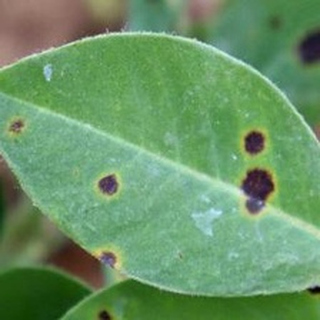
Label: groundnut_early_leaf_spot